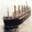
Label: ship